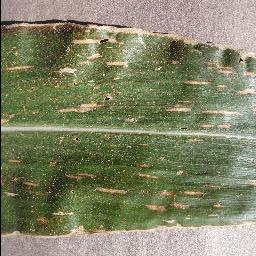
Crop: corn
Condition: (maize)_cercospora_spot_gray_spot